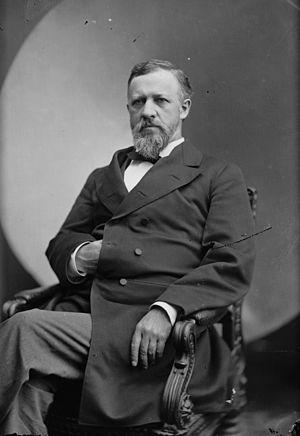
Thomas Ewing, Jr. fut un mandataire, général de l'Armée de l'Union durant la Guerre de Sécession, et membre de la Chambre des représentants pour l'Ohio.